Flora and fauna of Madhya Pradesh

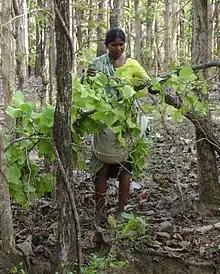
Tendu patta (leaf) collection

Medicinal trees and plants are found in the forests of Madhya Pradesh. Important ones are: "Aegle marmelos", "Azadirachta indica", "Bixa orellana", "Butea monosperma", "Asparagus racemosus", "Argemone mexicana", "Buchanania lanzan", "Aloe barbadensis", "Acorus calamus", "Cassia tora", "Curculigo orchioides", "Curcuma longa", "Embelia ribes", "Clitoria ternatea", "Mangifera indica", "Cassia fistula", "Evolvulus alsinoides", "Commiphora mukul", "Helicteres isora", "Holorrhaena antidysenterica", "Glycyrrhiza glabra", "Woodfordia fruticosa". "Dioscorea spp", "Plumbago zeylaniea", "Terminalia bellirica", "Tamarindus indica", "Mucuna pruriens", "Pongamia pinnata", "Terminalia bellirica", "Psoralea corylifolia", "Phyllanthus embilica", "Ocimum americanum", "Rauvolfia serpentina", "Tinospora cardifolio", "Withania somnifera", "Swertia chirayita", "Tribulus terrestres", "Chlorophytum tuberosum", and "Cyprus rotundus".